Modane

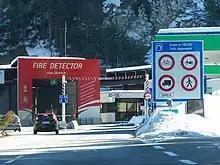
The entrance of the Fréjus Road Tunnel in Modane

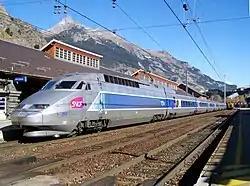
A Paris-Milan TGV in the Gare de Modane

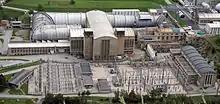
The ONERA site in the commune of Modane and Avrieux.

The commune is at the French end of the Fréjus Road Tunnel, one of the major transalpine road crossings along with the Mont Blanc Tunnel, linking France and Italy. Out of the tunnel, the A43 autoroute begins and which leads to Chambéry and Lyon, also passes on the heights of the commune (in "Charmaix").